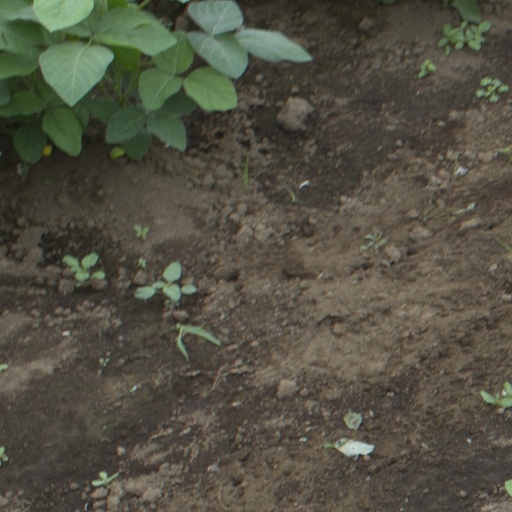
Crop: soybean